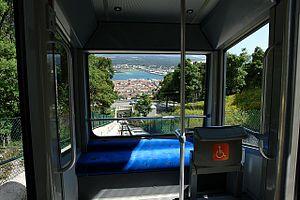
Le funiculaire de Santa Luzia, à Viana do Castelo, au Portugal, relie la gare ferroviaire située en bas dans la ville, à l'église Santa Luzia qui domine le paysage et offre un splendide panorama.